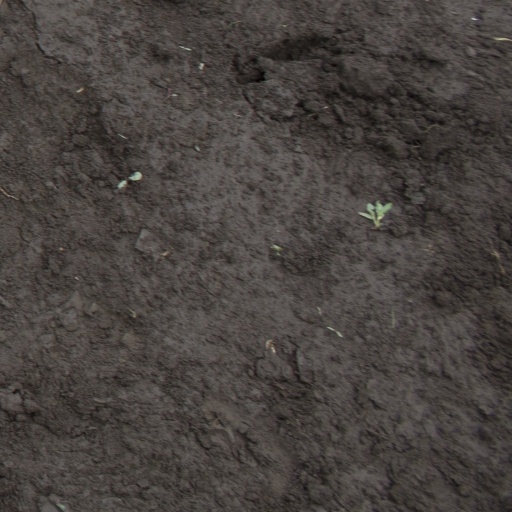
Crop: soybean